Long Beach, California

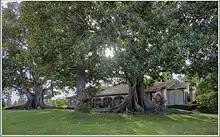
Rancho Los Alamitos

Long Beach has several resident professional and semi-professional theater companies. Musical Theatre West, one of the largest regional theatrical producers in Southern California, performs at the Carpenter Performing Arts Center on the campus of CSU Long Beach. International City Theatre produces plays and musicals at the Beverly O'Neill Theatre (part of the Long Beach Convention and Entertainment Center). The Long Beach Playhouse, in continuous operation for over 75 years, has shows running 50 weeks out of the year on two stages. Long Beach Shakespeare Company for over 20 years has provided free outdoor Shakespeare Festivals in the Summer.